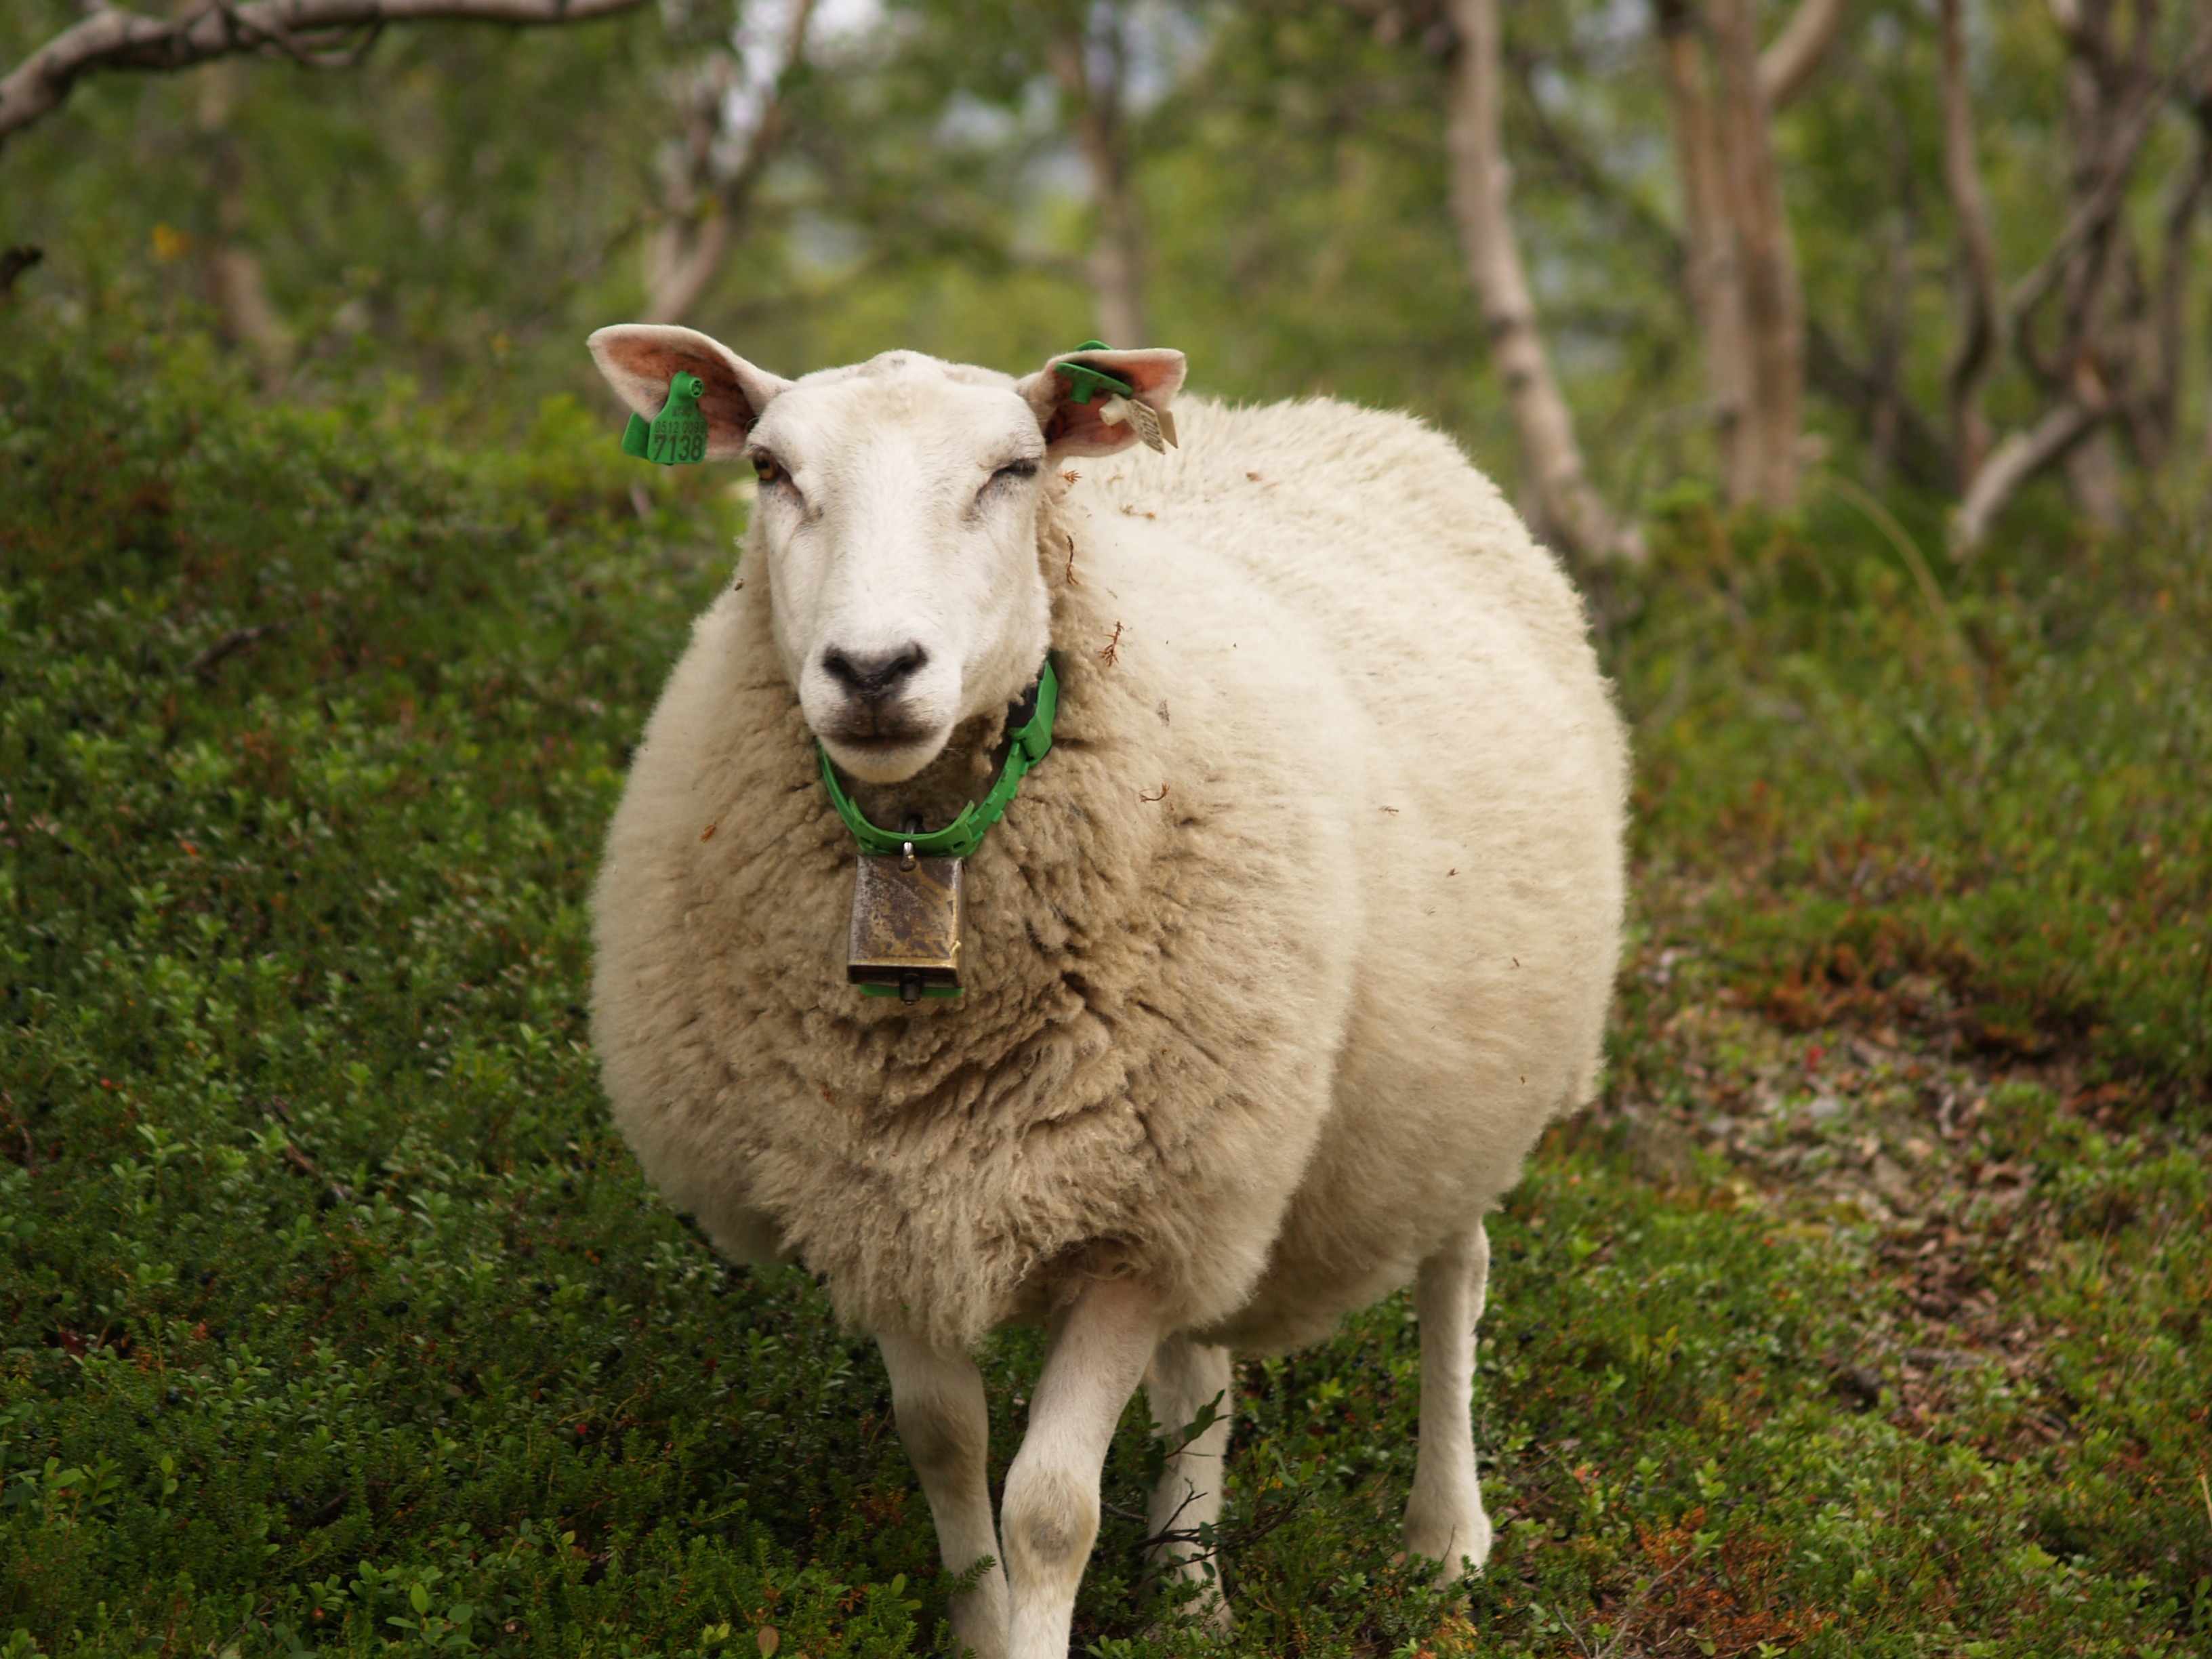
nature, animal, cute, goat, pasture, grazing, sheep, natural, mammal, fauna, goats, vertebrate, sheeps, wink, winking, cow goat family